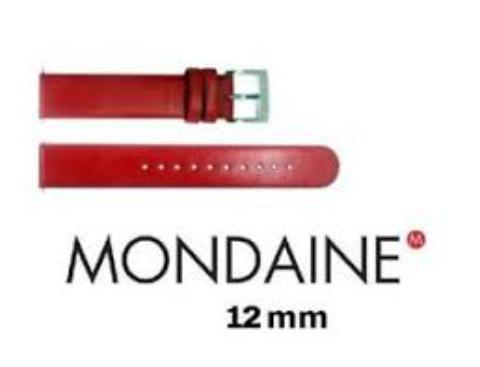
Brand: mondaine
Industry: Food